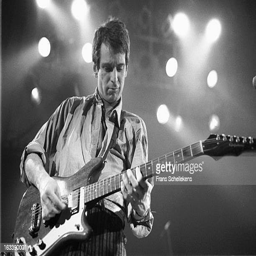
power pop artist performs live on stage